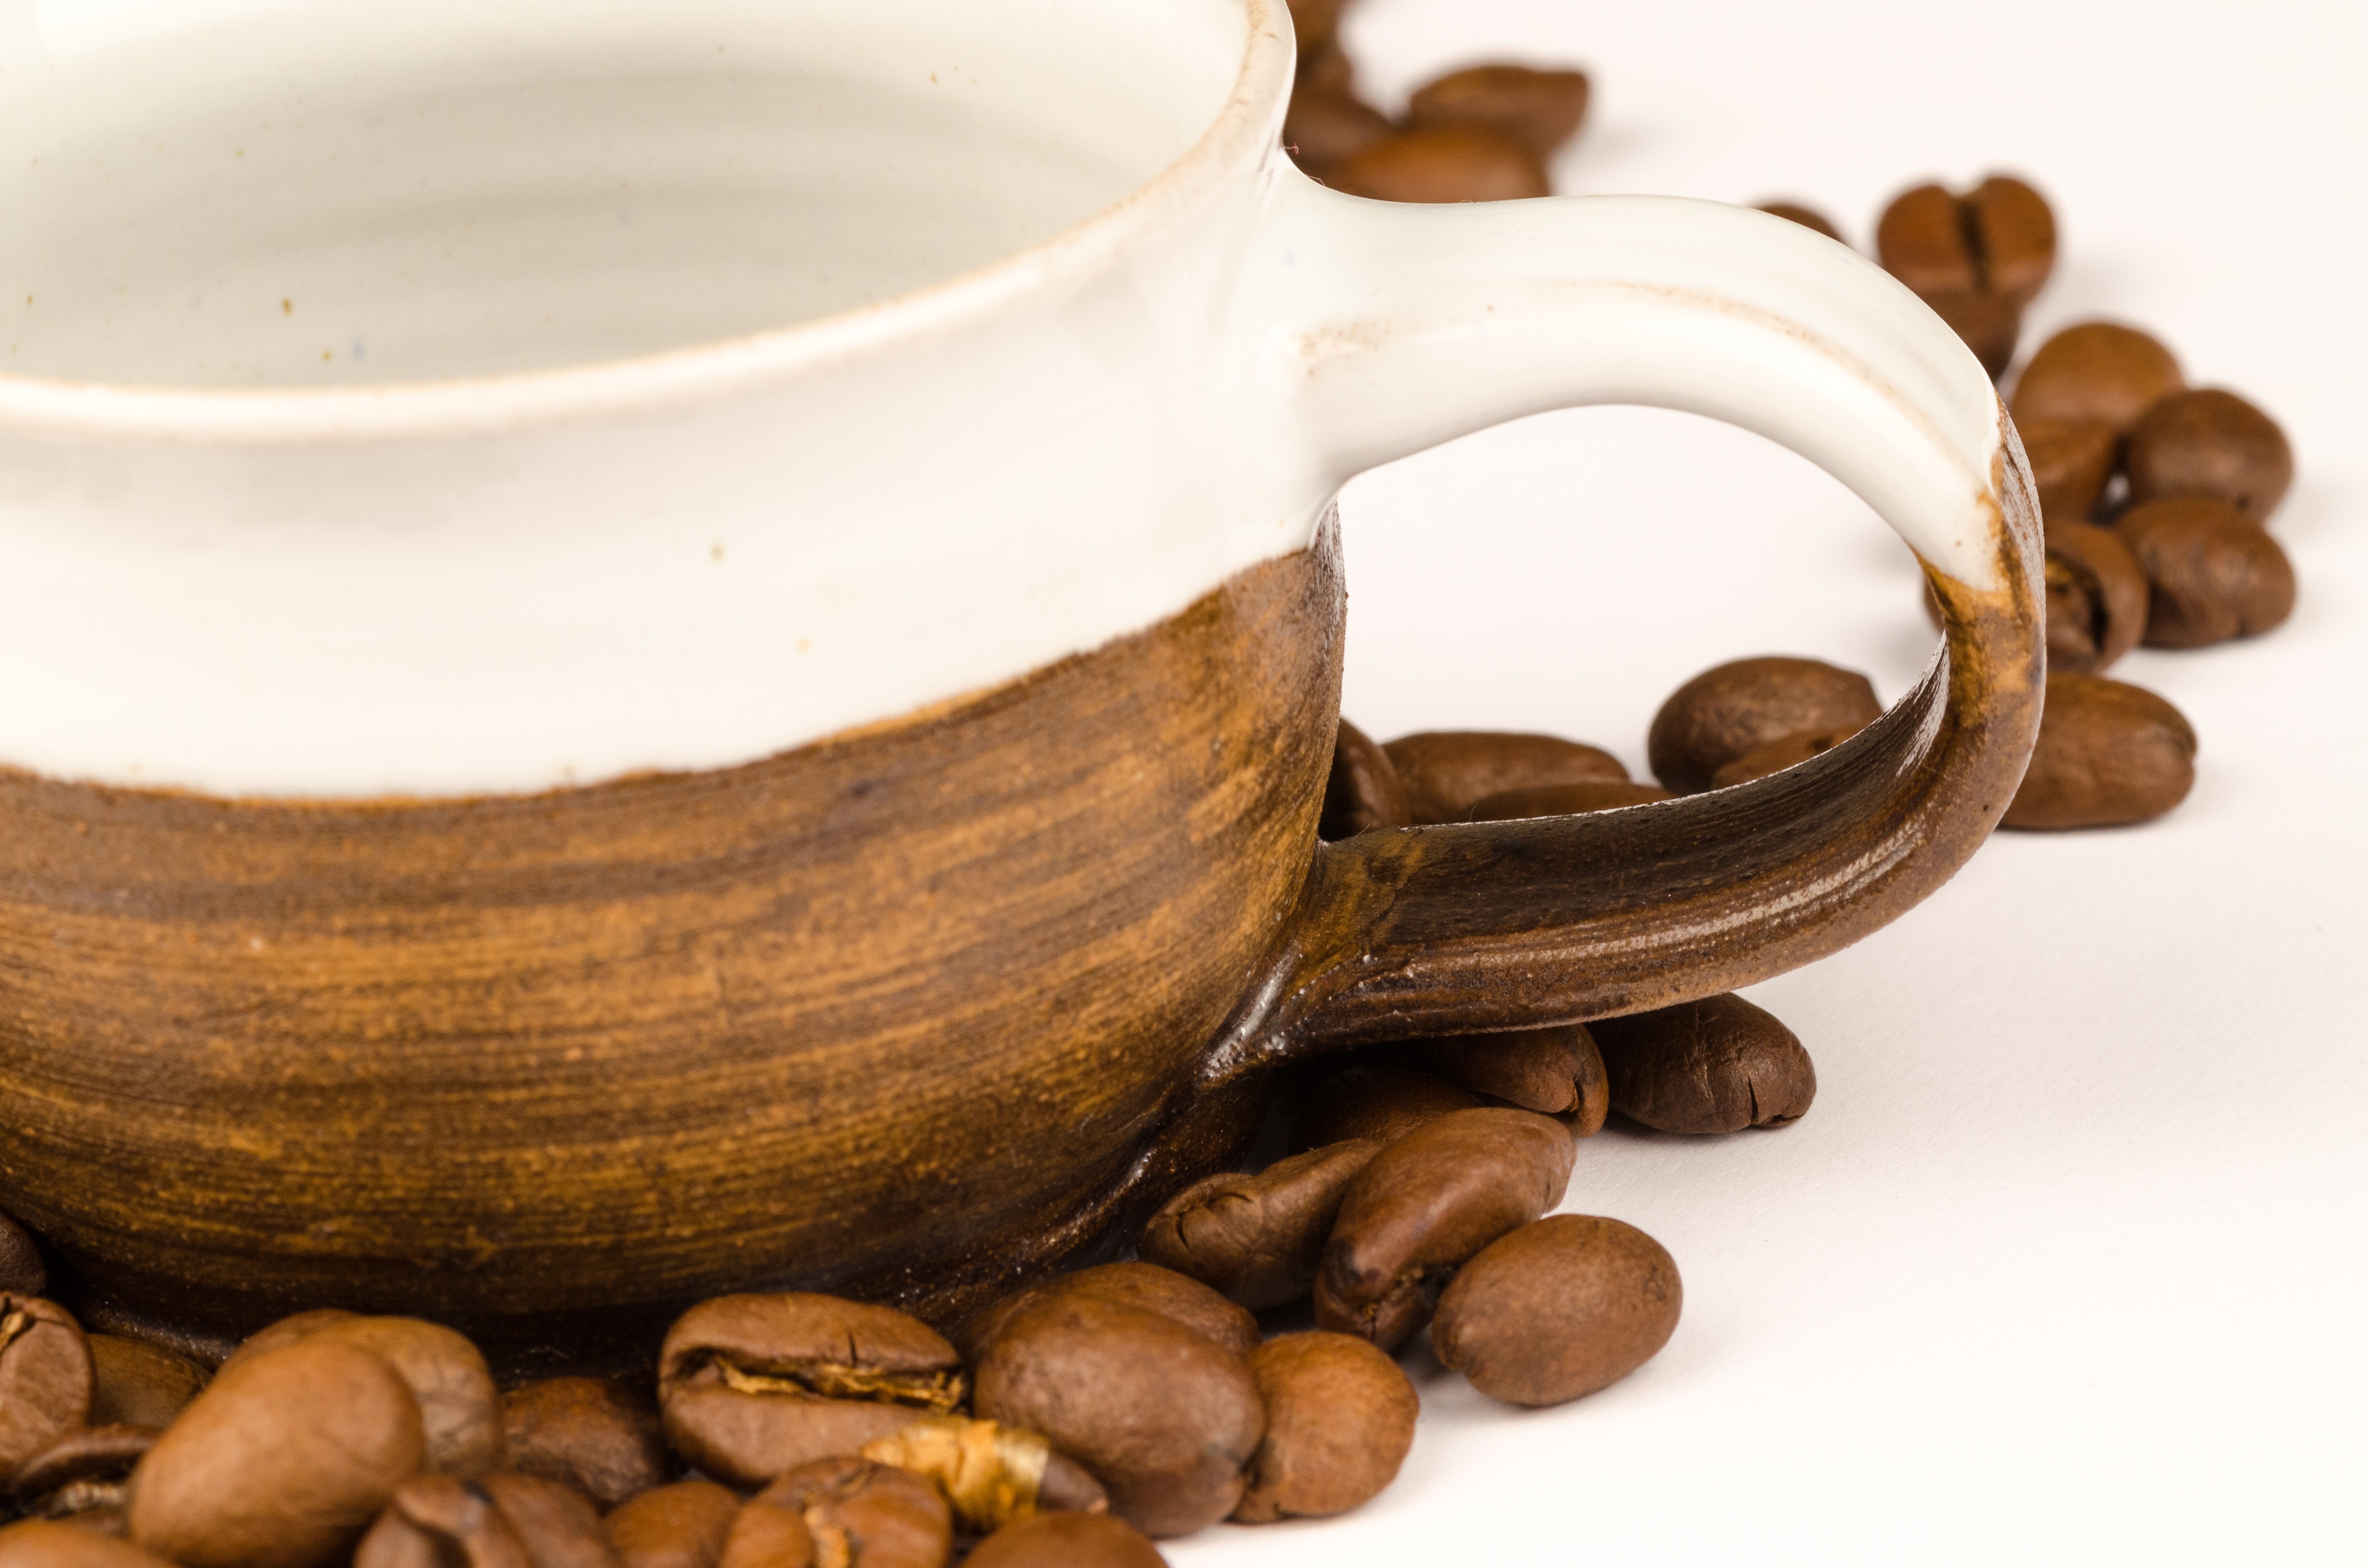
cup, caffeine, coffee cup, jamaican blue mountain coffee, tableware, drinkware, Java coffee, serveware, mug, teacup, still life photography, drink, kona coffee, food